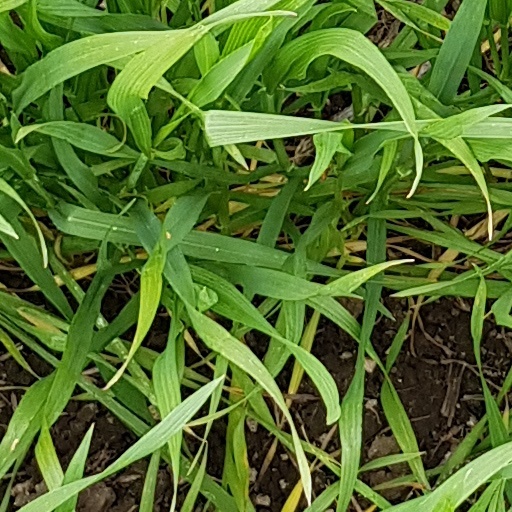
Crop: wheat